Rupp Industries

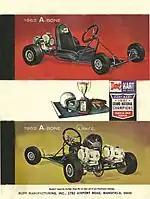
Original ad from 1962

Mickey Rupp began assembling go-karts in his basement in the late 1950s. Rupp made many contributions to the design of go-karts, including the step frame and a new braking system that augmented driver control and kart stopping power. Rupp karts featured single- or dual-engine models with behind-seat-mounted fuel tanks. Rupp would eventually introduce a kart with four-wheel independent suspension.